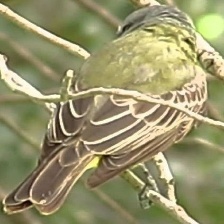
Species: TROPICAL KINGBIRD
Scientific name: TYRANNUS MELANCHOLICUS